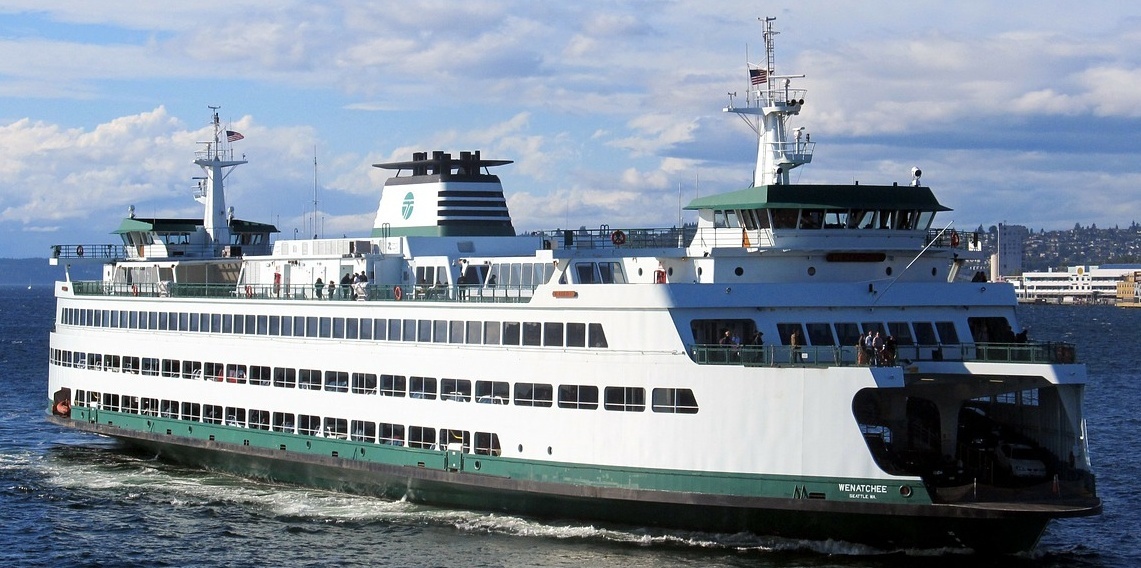
Vehicle type: Ships